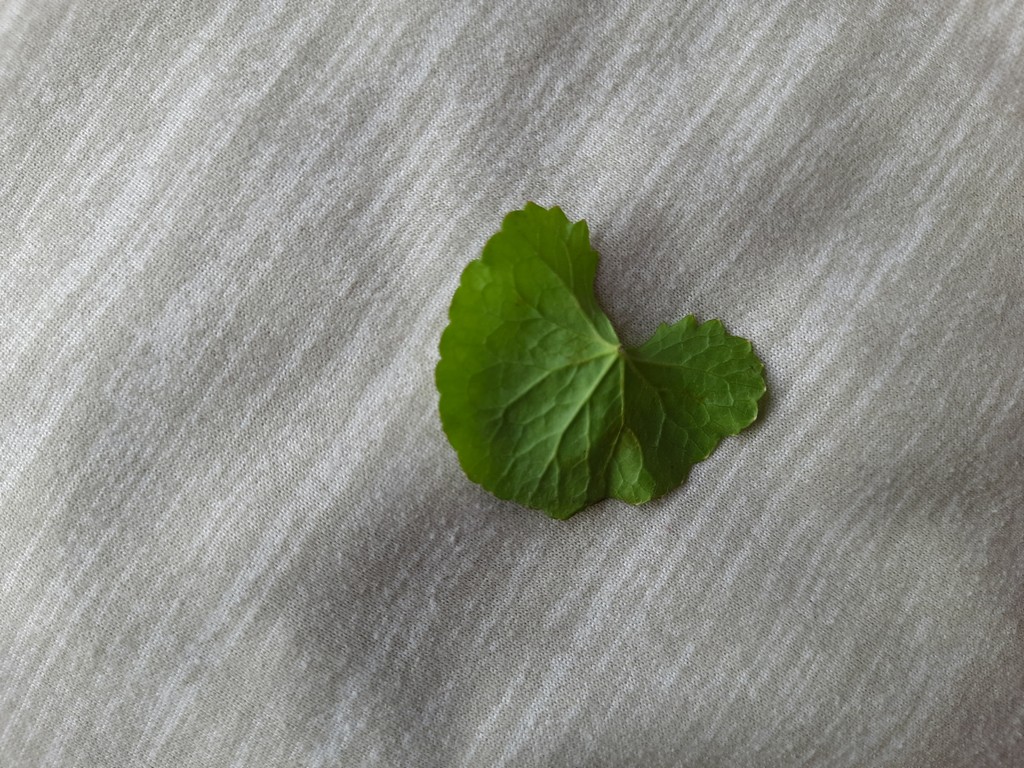
Label: Healthy